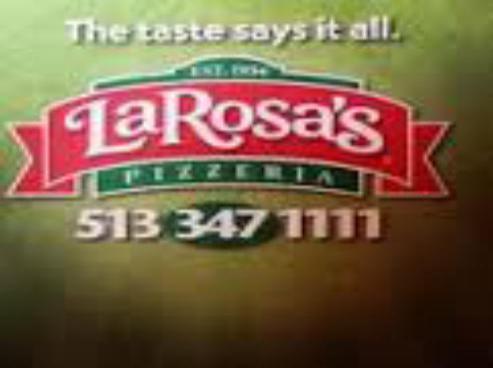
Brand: larosa's pizzeria
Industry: Food